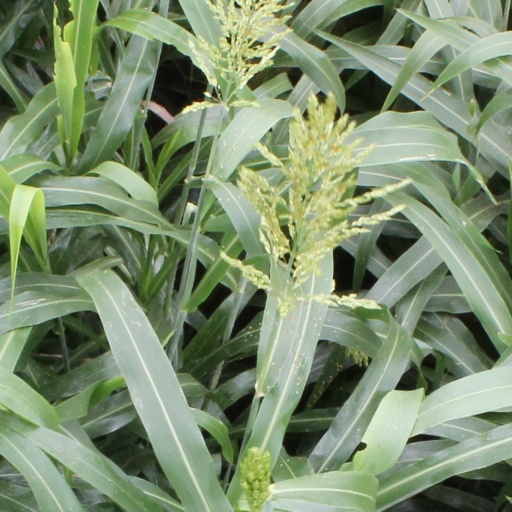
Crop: sorghum